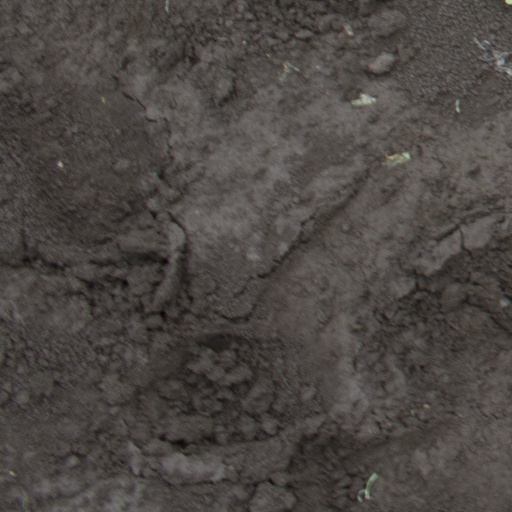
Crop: soybean